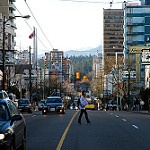
Label: non_damage_buildings_street